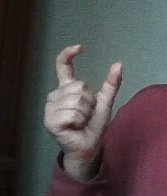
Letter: nun